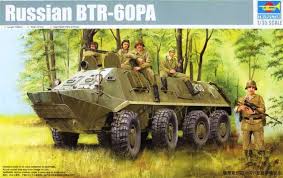
Label: BTR